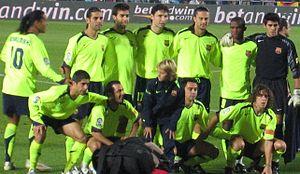
Carlos Puyol i Saforcada, né le 13 avril 1978 à La Pobla de Segur est un footballeur international espagnol. Il évolue au poste de défenseur du milieu des années 1990 au milieu des années 2010. Il est reconnu comme un des meilleurs joueurs à son poste des années 2000. Il a mis fin à sa carrière en 2014.